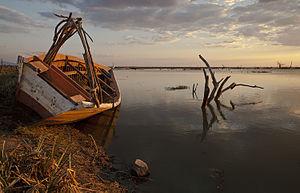
Le lac Mtera est un lac de barrage situé dans le centre de la Tanzanie, à mi-chemin entre les villes de Dodoma et d'Iringa.